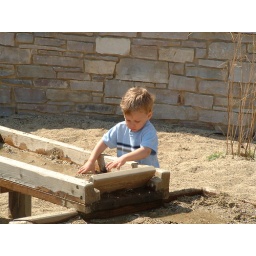
Danny is enjoying playing in the sand and water